Baby Blood

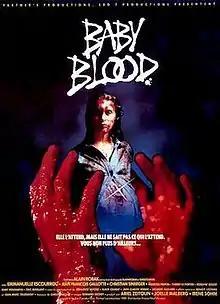
French theatrical release poster

Baby Blood is a 1990 French body horror film directed and co-written by Alain Robak, and starring Emmanuelle Escourrou and Jean-François Galotte. Its plot follows a former circus performer who is driven to commit murders and consume blood by an ancient parasite that has invaded her womb.